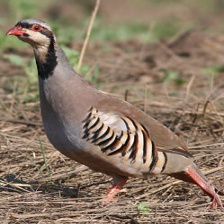
Species: CHUKAR PARTRIDGE
Scientific name: ALECTORIS CHUKAR
ImageNet parent category: partridge